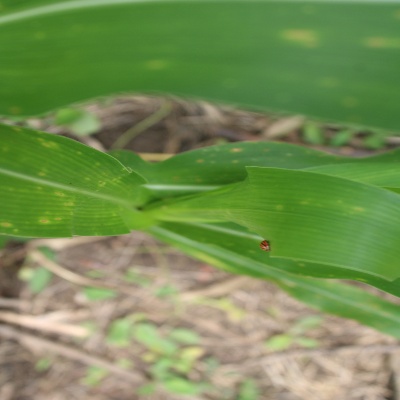
Crop: Maize
Condition: leaf spot